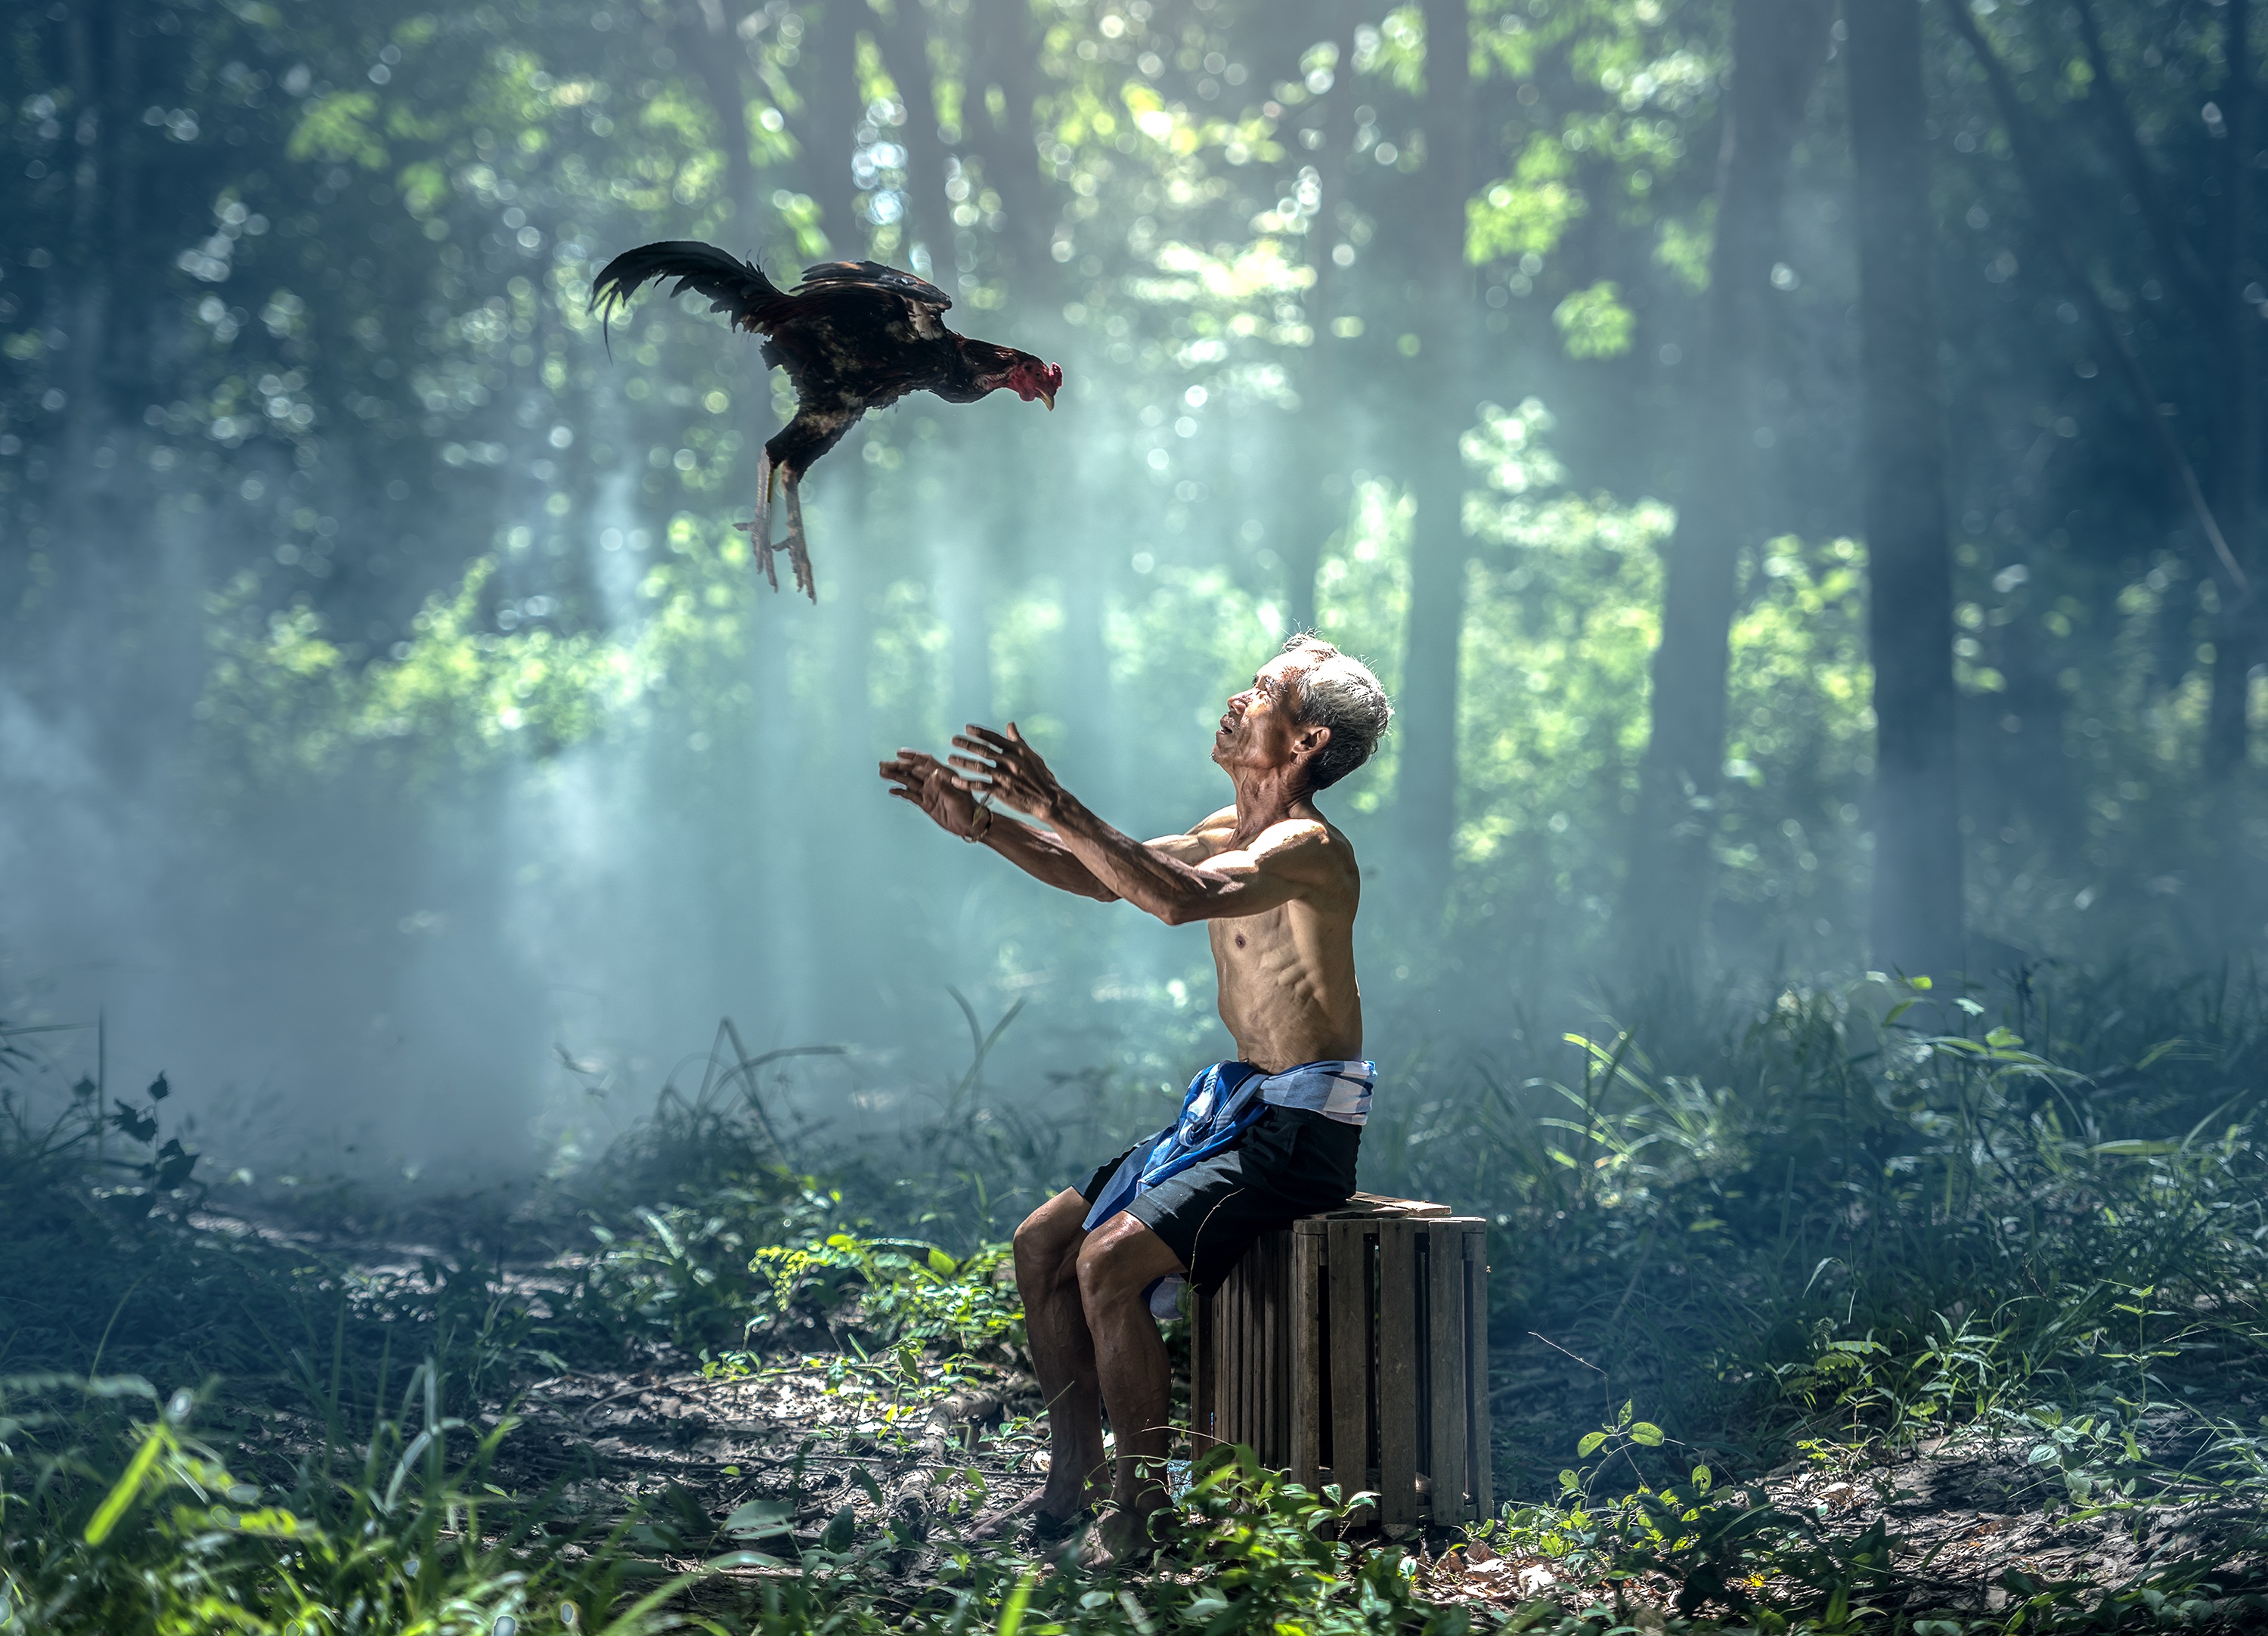
tree, nature, forest, hair, farm, countryside, sunlight, jungle, beak, show, asia, black, lifestyle, chicken, aggression, old man, thailand, rooster, fight, vietnamese, birds, face, tour, happy, sports, tail, wings, performance, animals, rainforest, cambodia, bangkok, crime, tradition, habitat, china, laos, winner, screenshot, bite, phuket, cruelty, myanmar burma, in the country, pathetic, the game, men's, country malaysia, outside of the house, liking, cockfight, flighting, lifestye, tradional